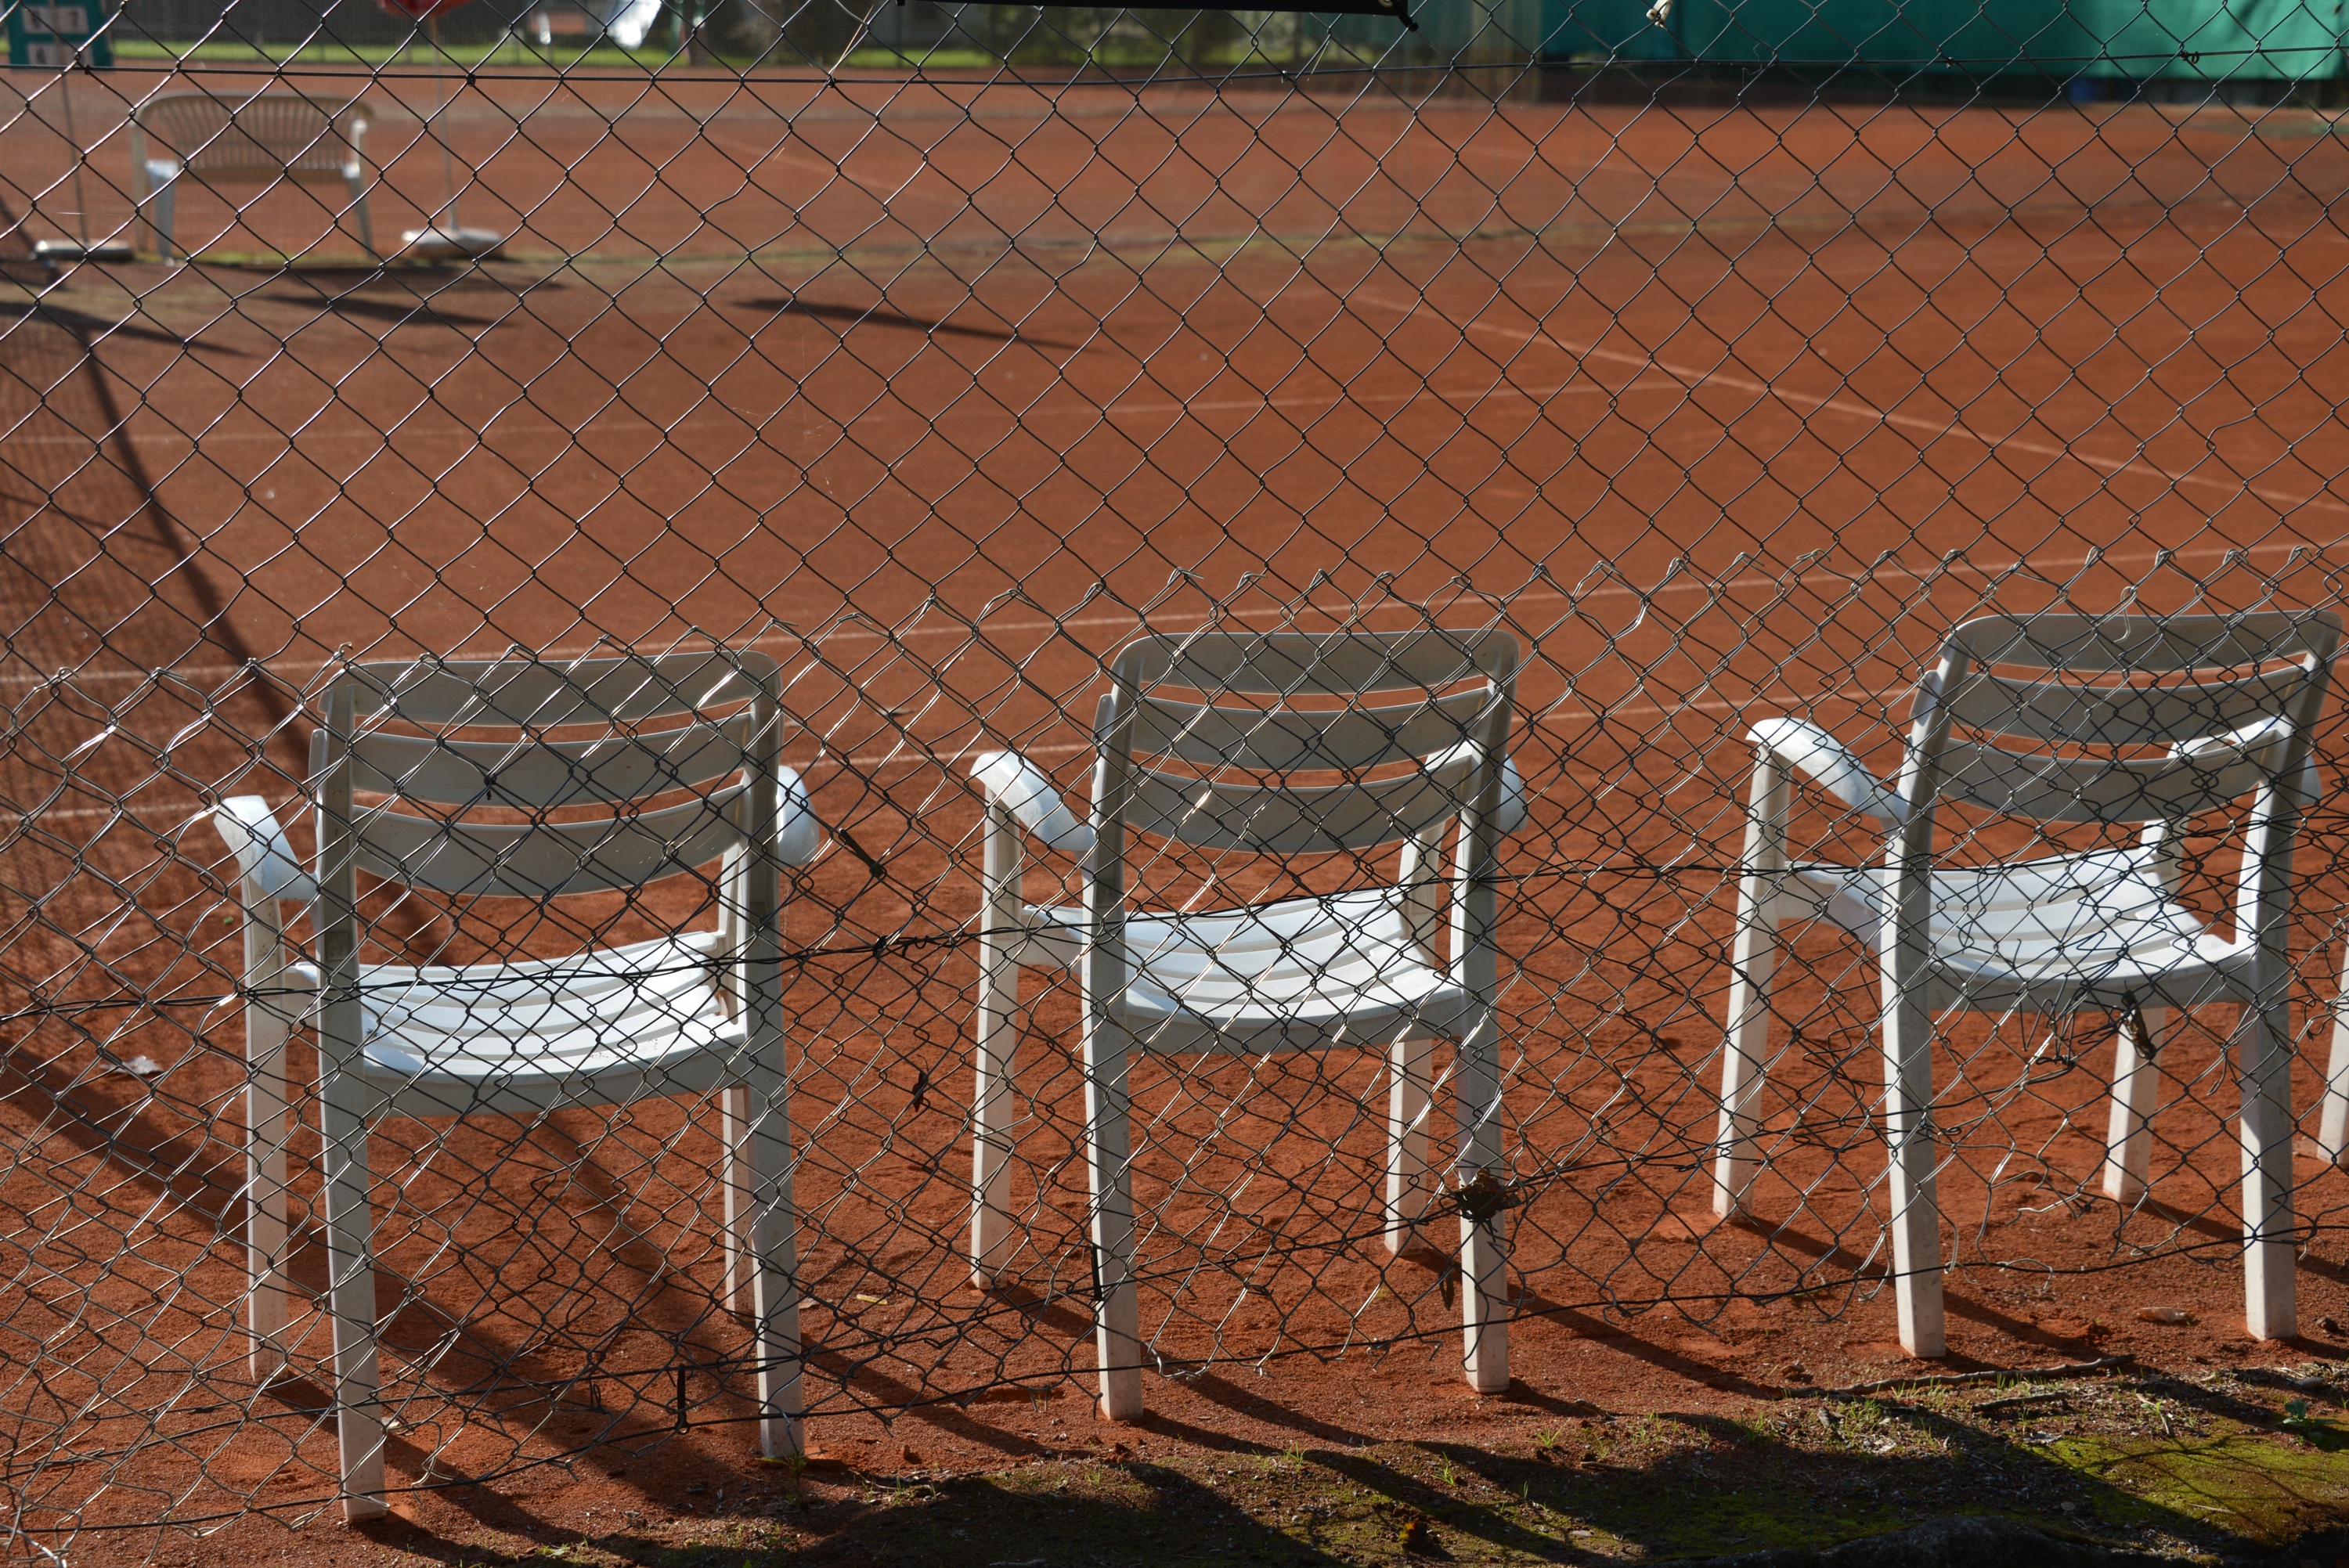
fence, wood, wall, soil, brick, material, tennis court, chairs, tennis, brickwork, garden chairs, sports ground, clay court, outdoor structure, viewers place